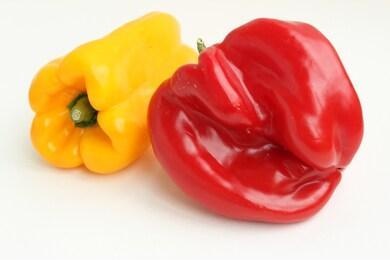
Label: capsicum